Abortion in Oklahoma

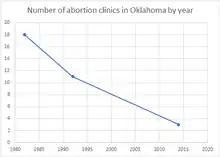
Number of abortion clinics in Oklahoma by year

The first new clinic to provide abortion care opened in Oklahoma City in 2016, Trust Women Oklahoma City. As of 2022, there are no abortion providers offering services in Oklahoma as a result of HB 4327.